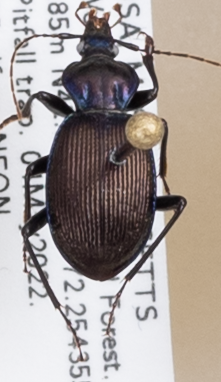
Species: Sphaeroderus canadensis canadensis
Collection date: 2022-05-04
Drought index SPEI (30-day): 0.114
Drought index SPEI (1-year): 1.28
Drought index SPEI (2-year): -0.524